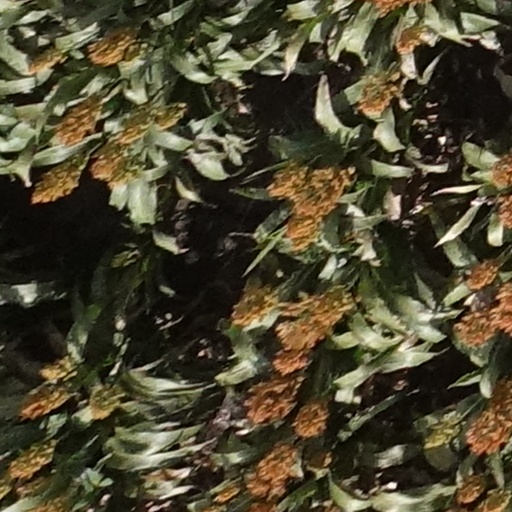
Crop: sorghum